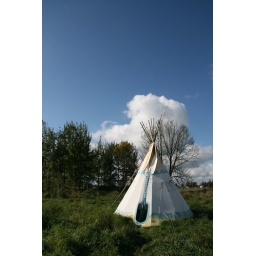
Blue sky over blue lodge.